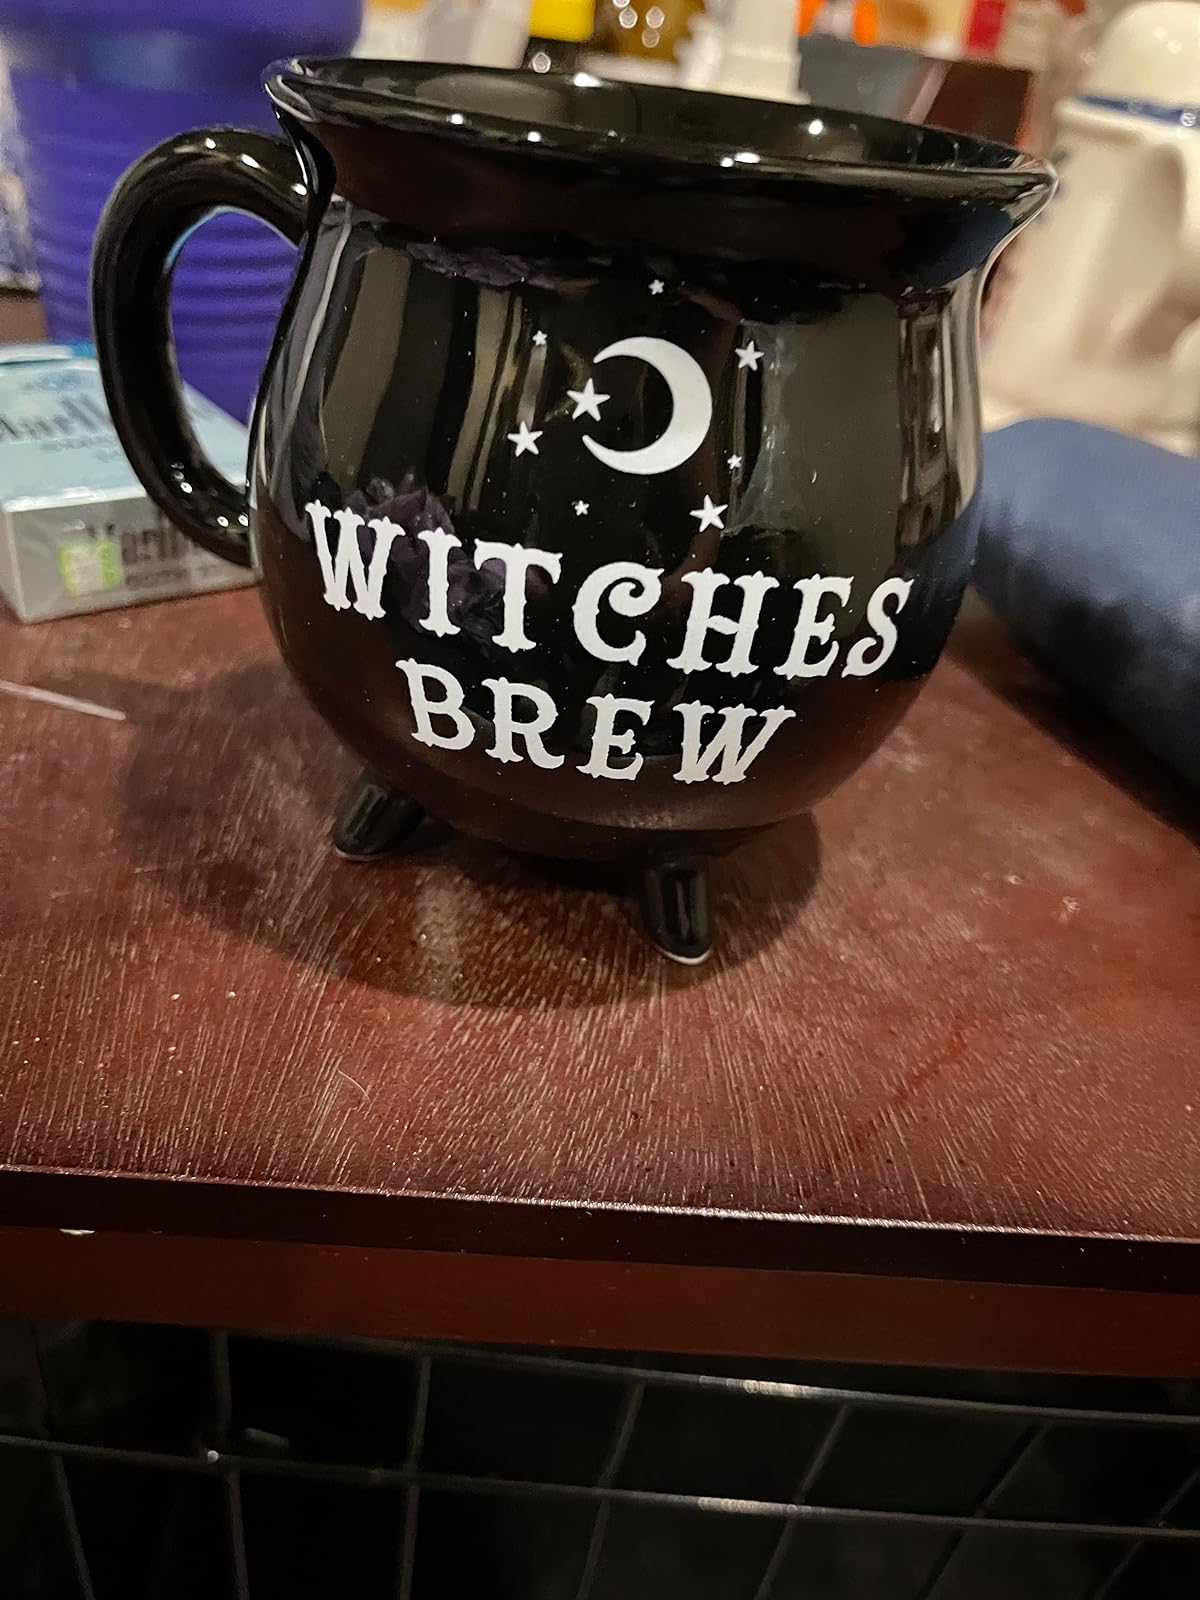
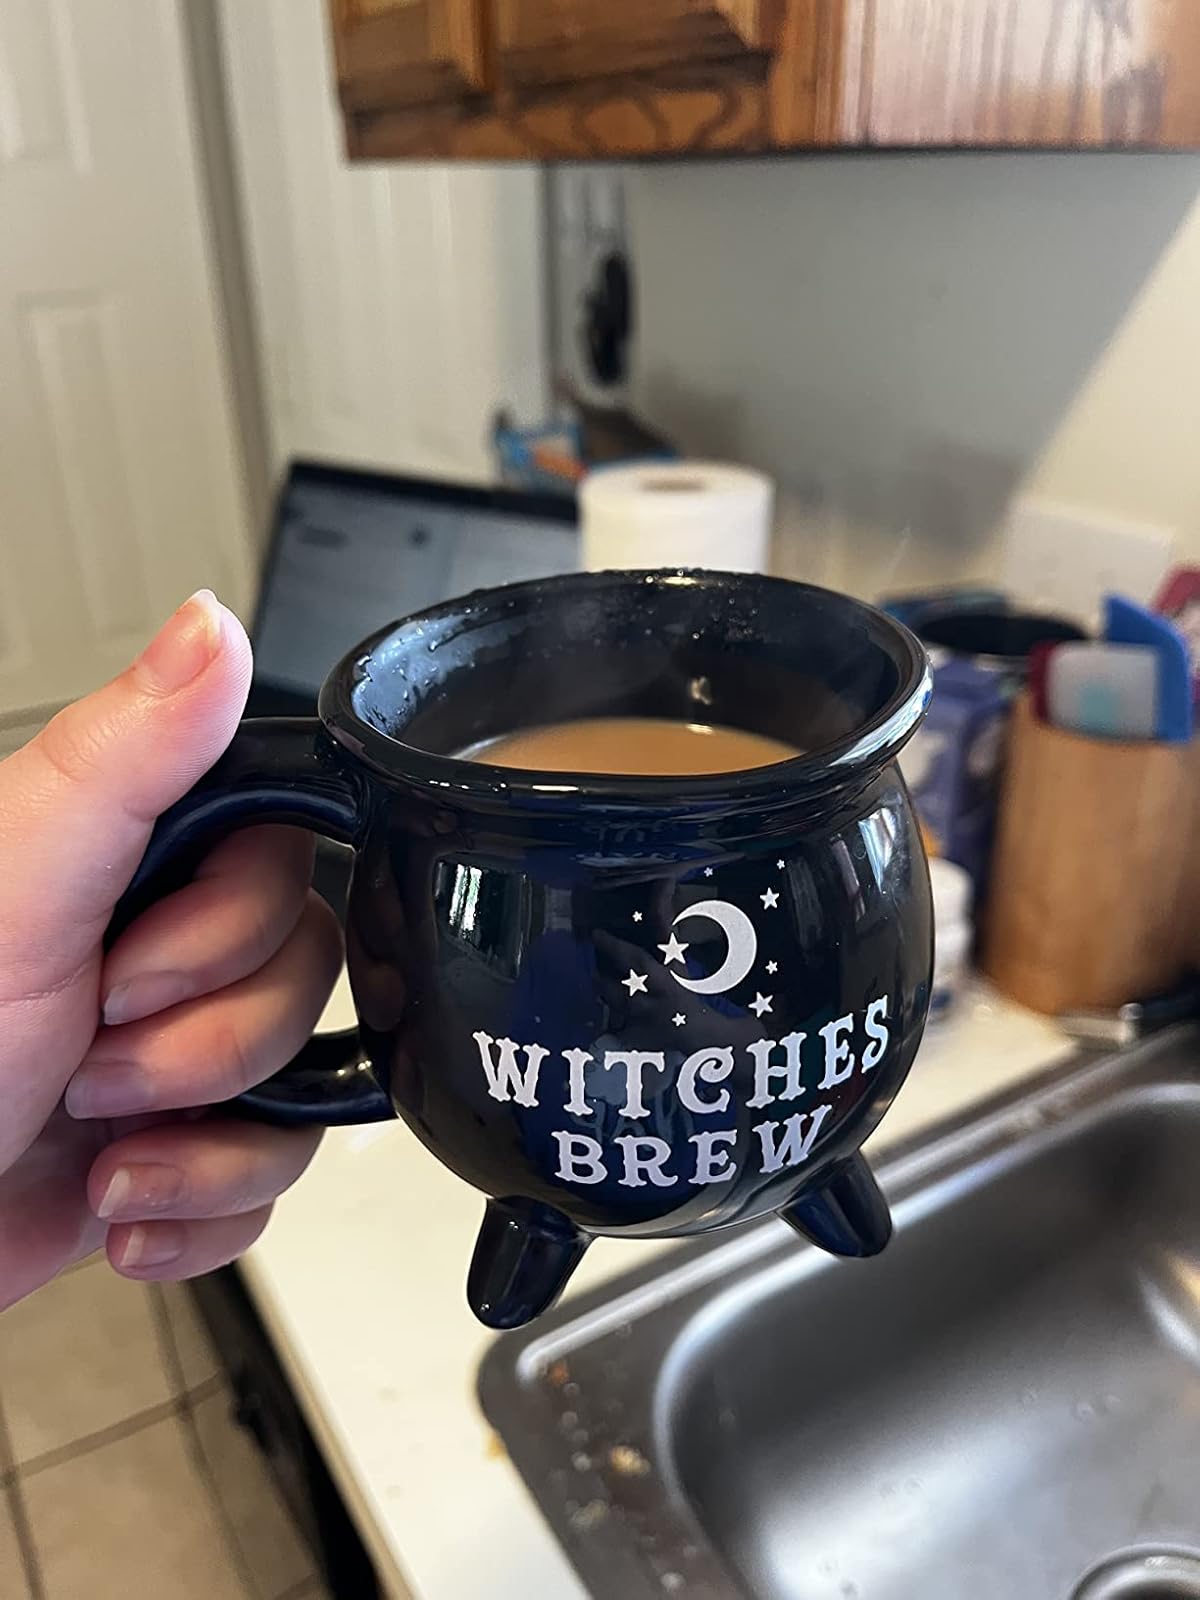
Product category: items_mug
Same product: yes